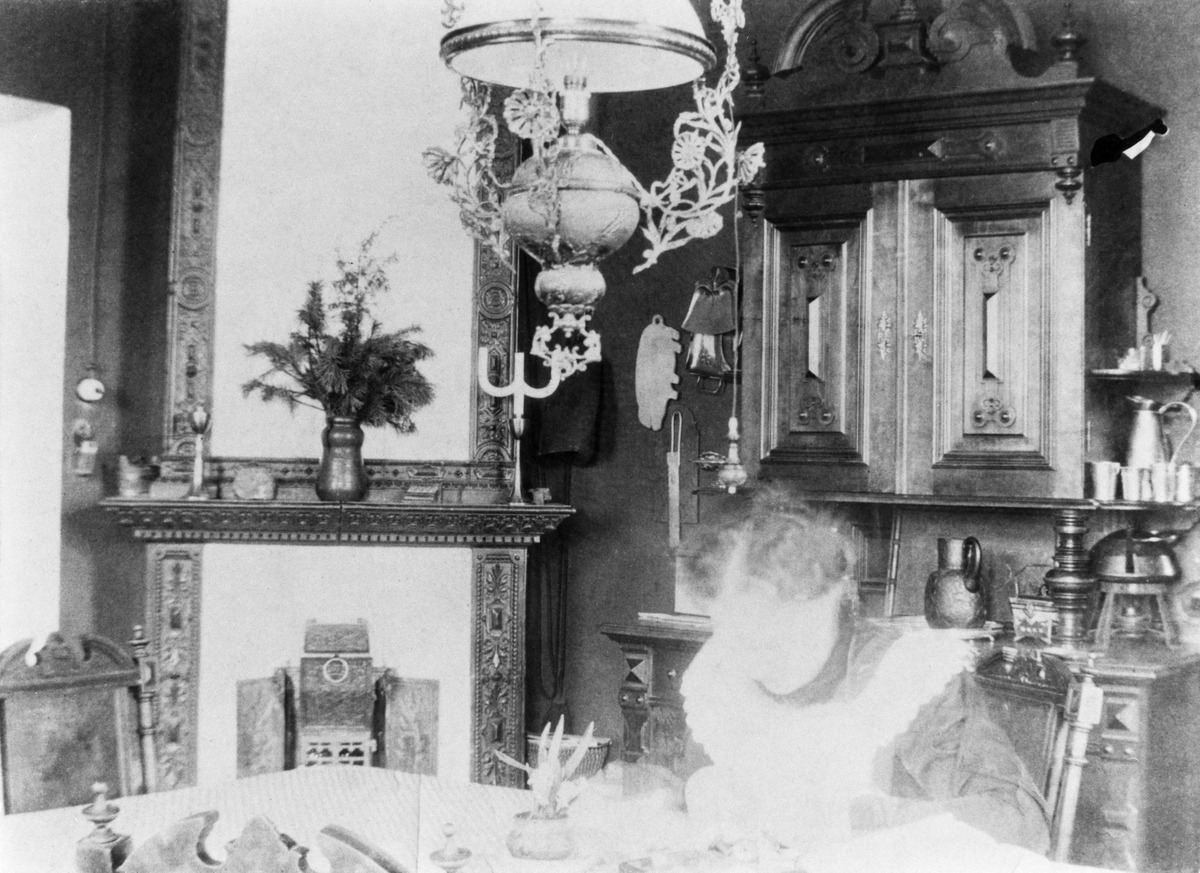
Lasseniuksien koti
sisällön kuvaus: Lasseniuksien koti. Ruokasali eteläisessä huoneistossa. Yrjönkatu 4. mustavalkoinen
Kuvaaja: Lassenius, Valborg, valokuvaaja
Ajankohta: kuvausaika 1910 - 1911
Paikka: Suomi, Uusimaa, Helsinki, Punavuori Helsinki, Yrjönkatu 4
Aiheet: tilat, ruokailutilat, kodit, huonekalut